Entheogen

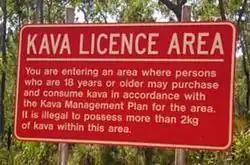
A sign showing a "Kava licence area" at Yirrkala, in the Northern Territory of Australia

For thousands of years, the genus "Anadenanthera", particularly "A. peregrina" (yopo or cohoba) and "A. colubrina" (willka, vilca, cebil), has been central to ritual practice across the continent. Its seeds are traditionally processed into powdered snuff tablets and used by Native American groups such as the Yanomami, Sikuani, and Piapoco. Among the Piaroa (hüottüja) of the Upper Orinoco, "A. peregrina" is known as Ñuá and used via nasal inhalation. In Andean areas, "A. colubrina"—known by names like willka, vilca, or cebil—is used in smokes or ritual beverages such as "llampu," documented among the Wichí, Wari and Ayacucho communities.